Octavian Codru Tăslăuanu

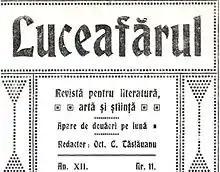
The front page of a June 1913 "Luceafărul" number, with Tăslăuanu's name on the masthead

In 1902, Tăslăuanu was named a secretary at the Romanian consulate in Budapest. Somewhat unusually for a member of the country's diplomatic service, he did not hold Romanian citizenship at the time. While there, he edited and corrected articles for "Luceafărul", as well as writing original work, and began a close friendship with Octavian Goga, for whom he managed to create an environment that fostered Goga's poetic creativity. The following year, he became head editor at the magazine, which due to his initiative emerged as a voice for younger writers, in particular Goga, then reaching the peak of his creativity. By 1904, he was owner as well as editor of "Luceafărul". In 1905, he attended celebrations at Sibiu marking the opening of the ASTRA Museum. There, he met Adelina Olteanu, the sister of officer Marcel Olteanu. Adelina was a former "Luceafărul" contributor whom Goga intended to marry. She and Tăslăuanu fell in love and became engaged, marking the first break with Goga. On June 17, 1906, the couple married, and that year, he moved the "Luceafărul" headquarters from Budapest to Sibiu, the first issue appearing there in October. Also that autumn, he became administrative secretary of ASTRA, as well as signing a contract stipulating Goga would be director of "Luceafărul" and Tăslăuanu editor-in-chief.